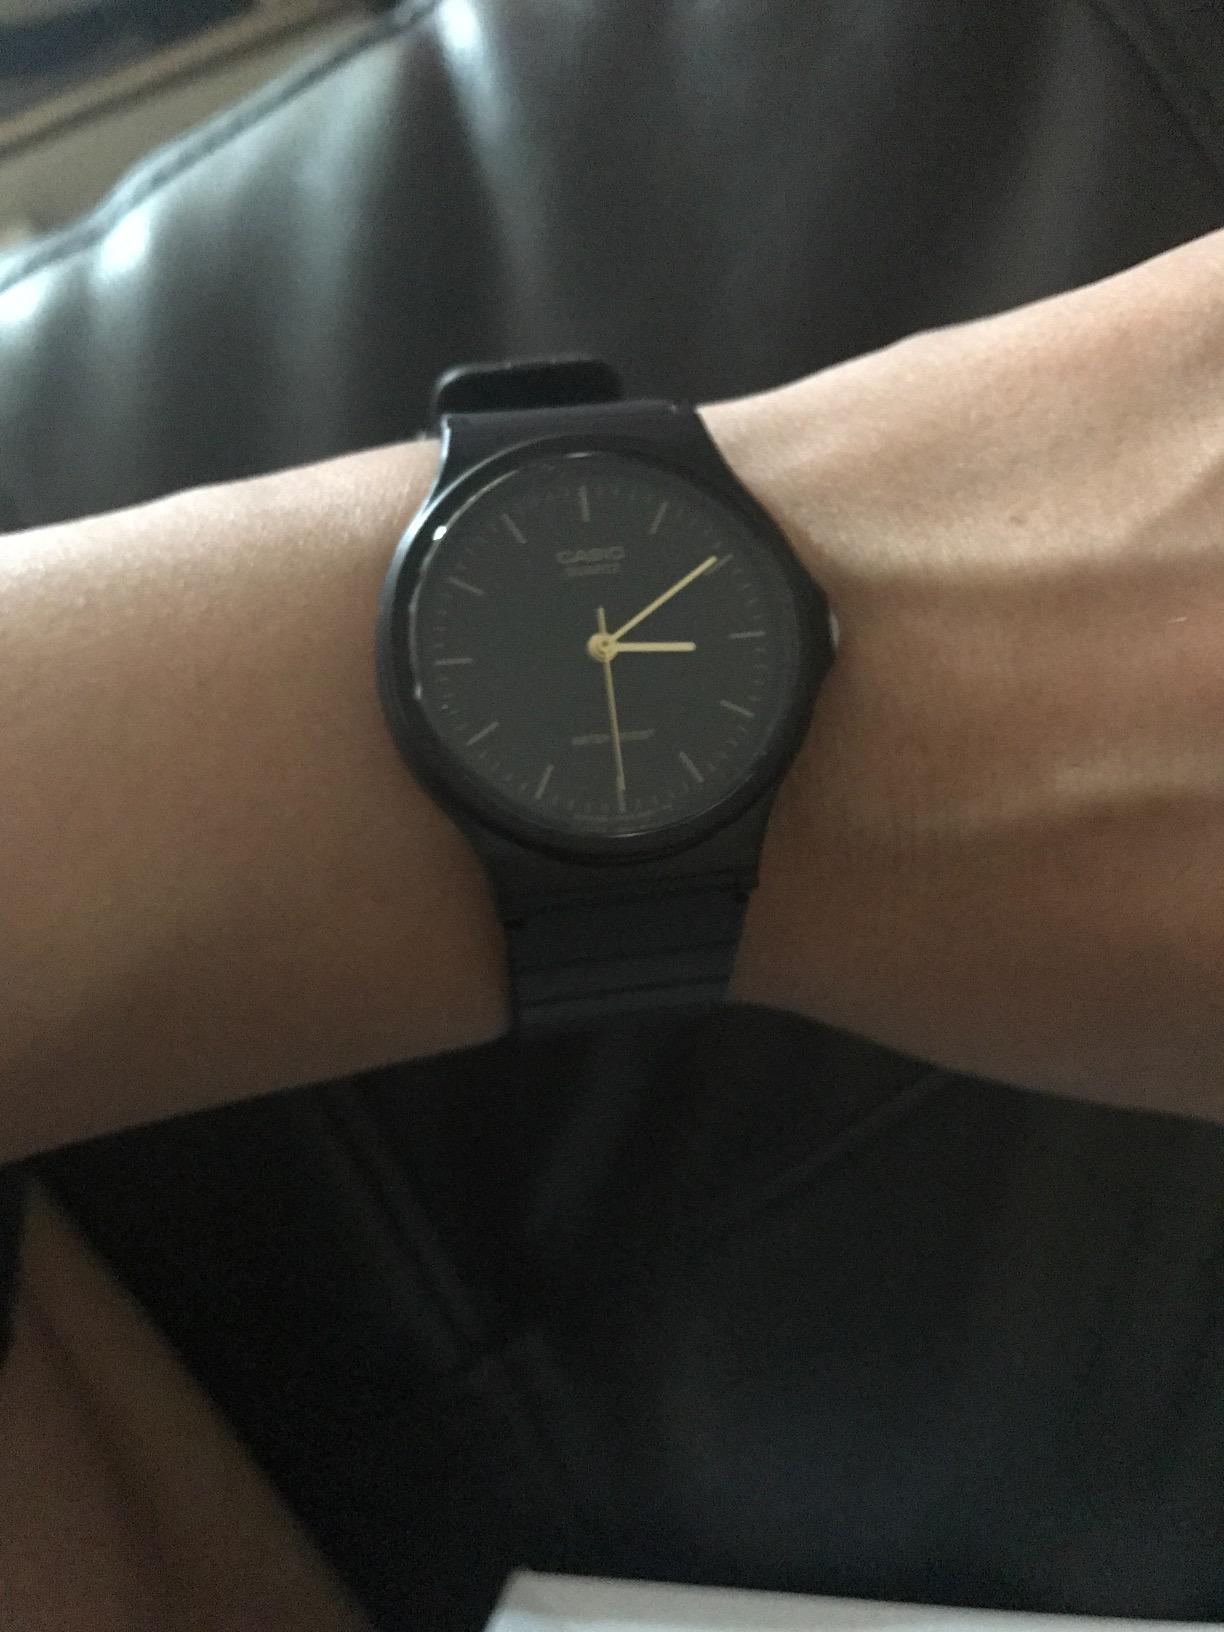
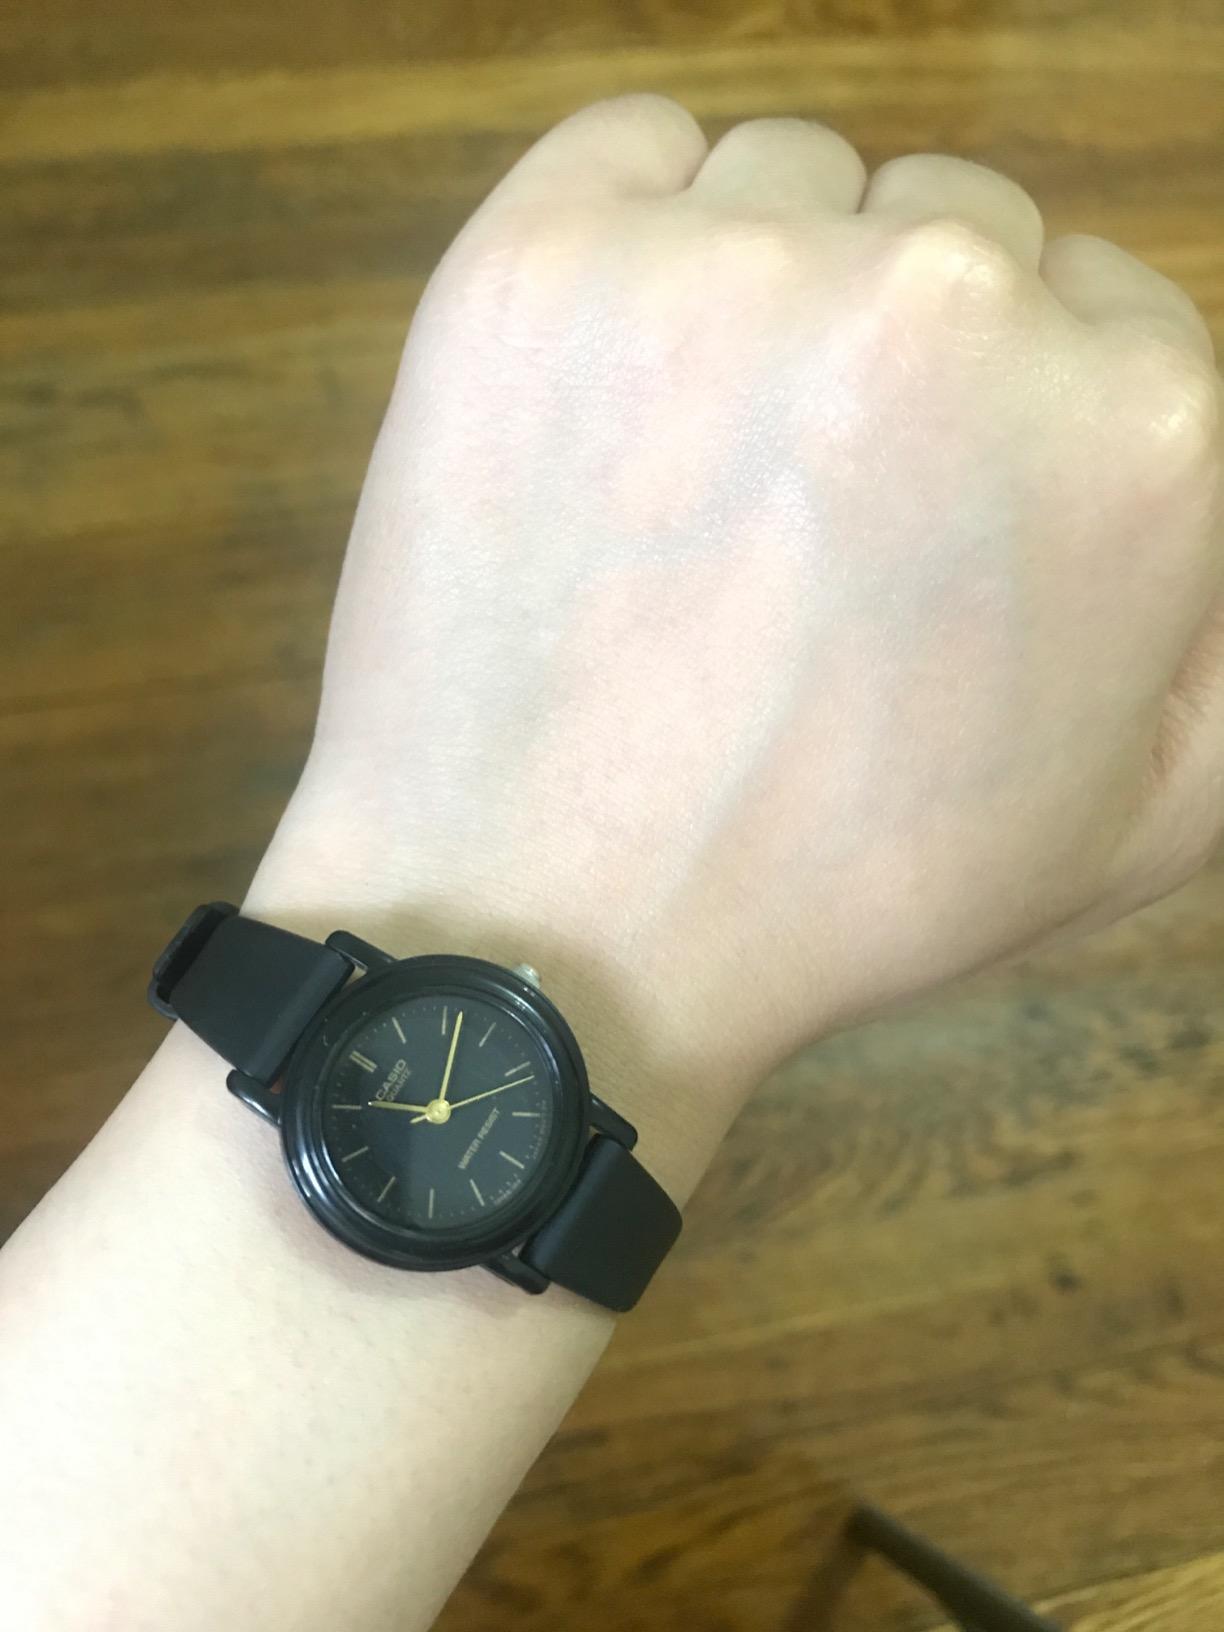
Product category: accessories_watch
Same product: no